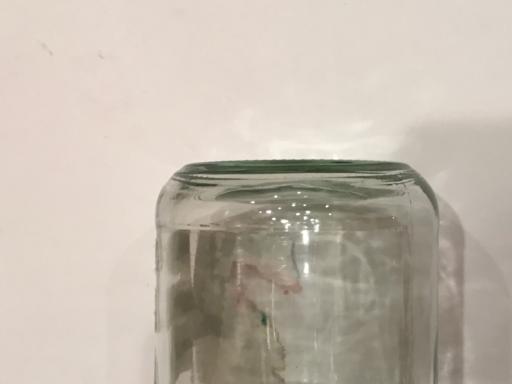
Label: glass